SS Nieuw Amsterdam (1905)

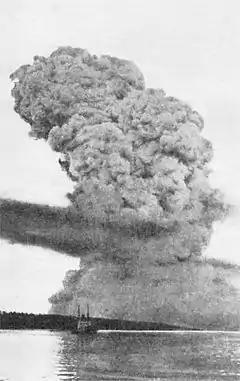
Cloud rising from the Halifax Explosion in December 1917

On 17 November 1916 "Nieuw Amsterdam" reached Hoboken carrying cargo including dyes worth $1 million for Herman A. Metz, President of Farbwerke Hoechst. It was alleged that the dyes were for printing US banknotes. The UK government had ceased granting permits for German dyes to be exported for this purpose.